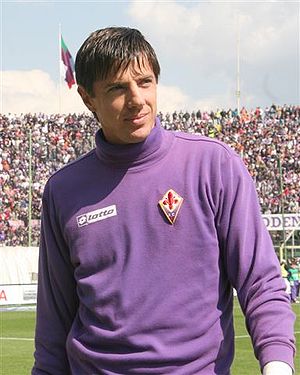
Vlada Avramov
Vlada Avramov er en serbisk tidligere fodboldspiller.